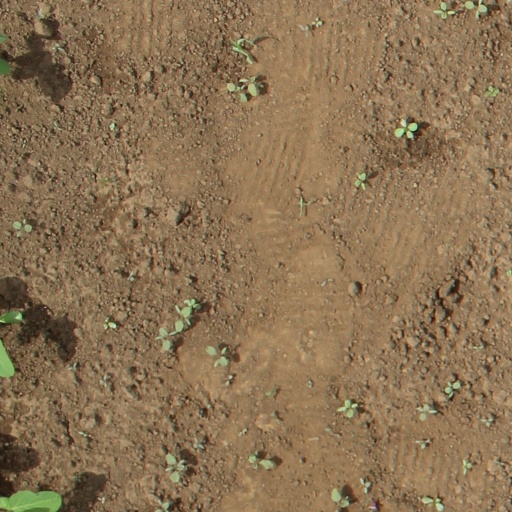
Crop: soybean